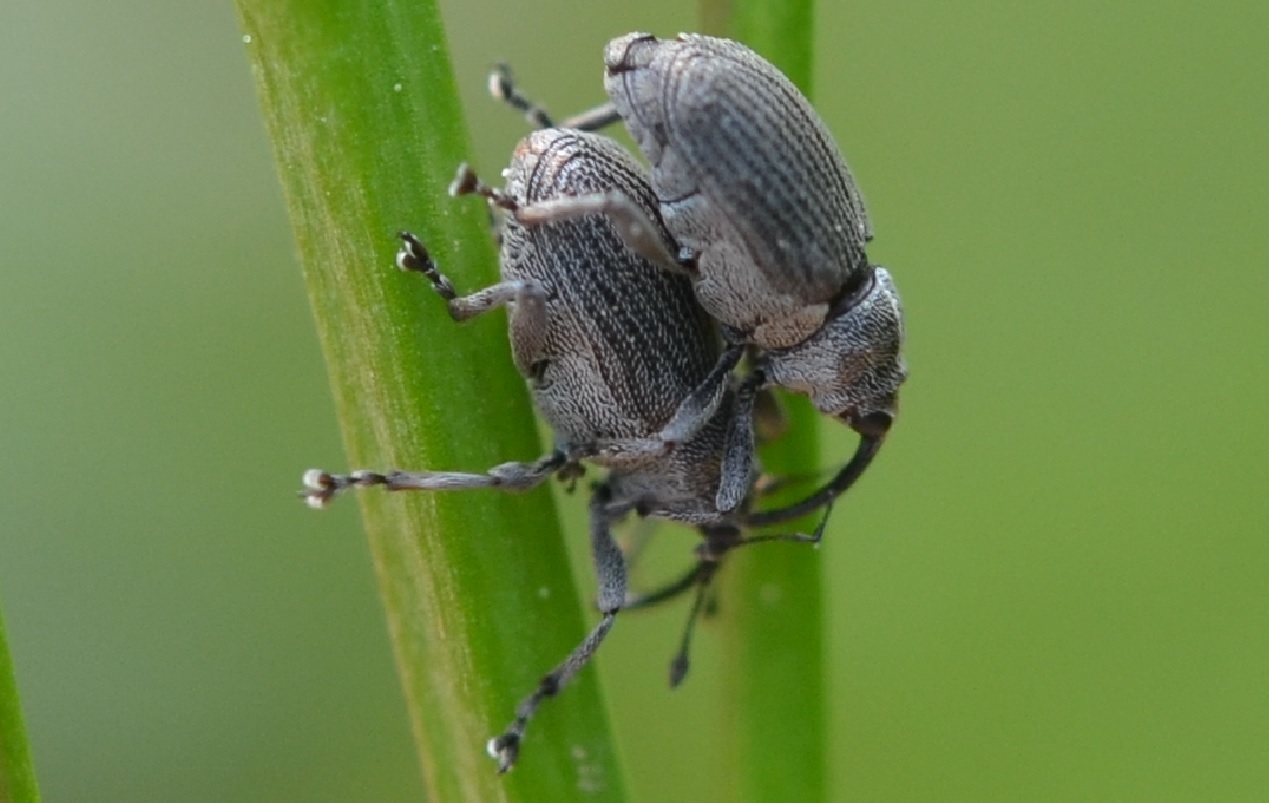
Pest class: Cabbage_seedpod_weevil